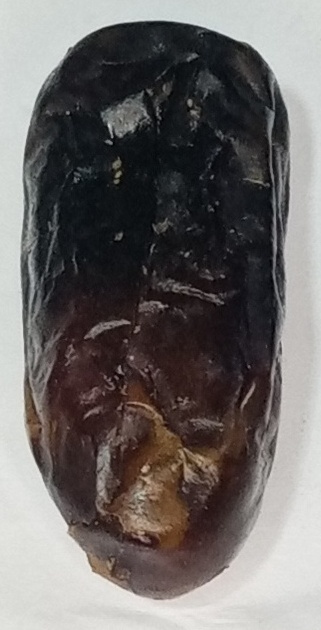
Variety: gajar
Size: medium
Grade: grade-1